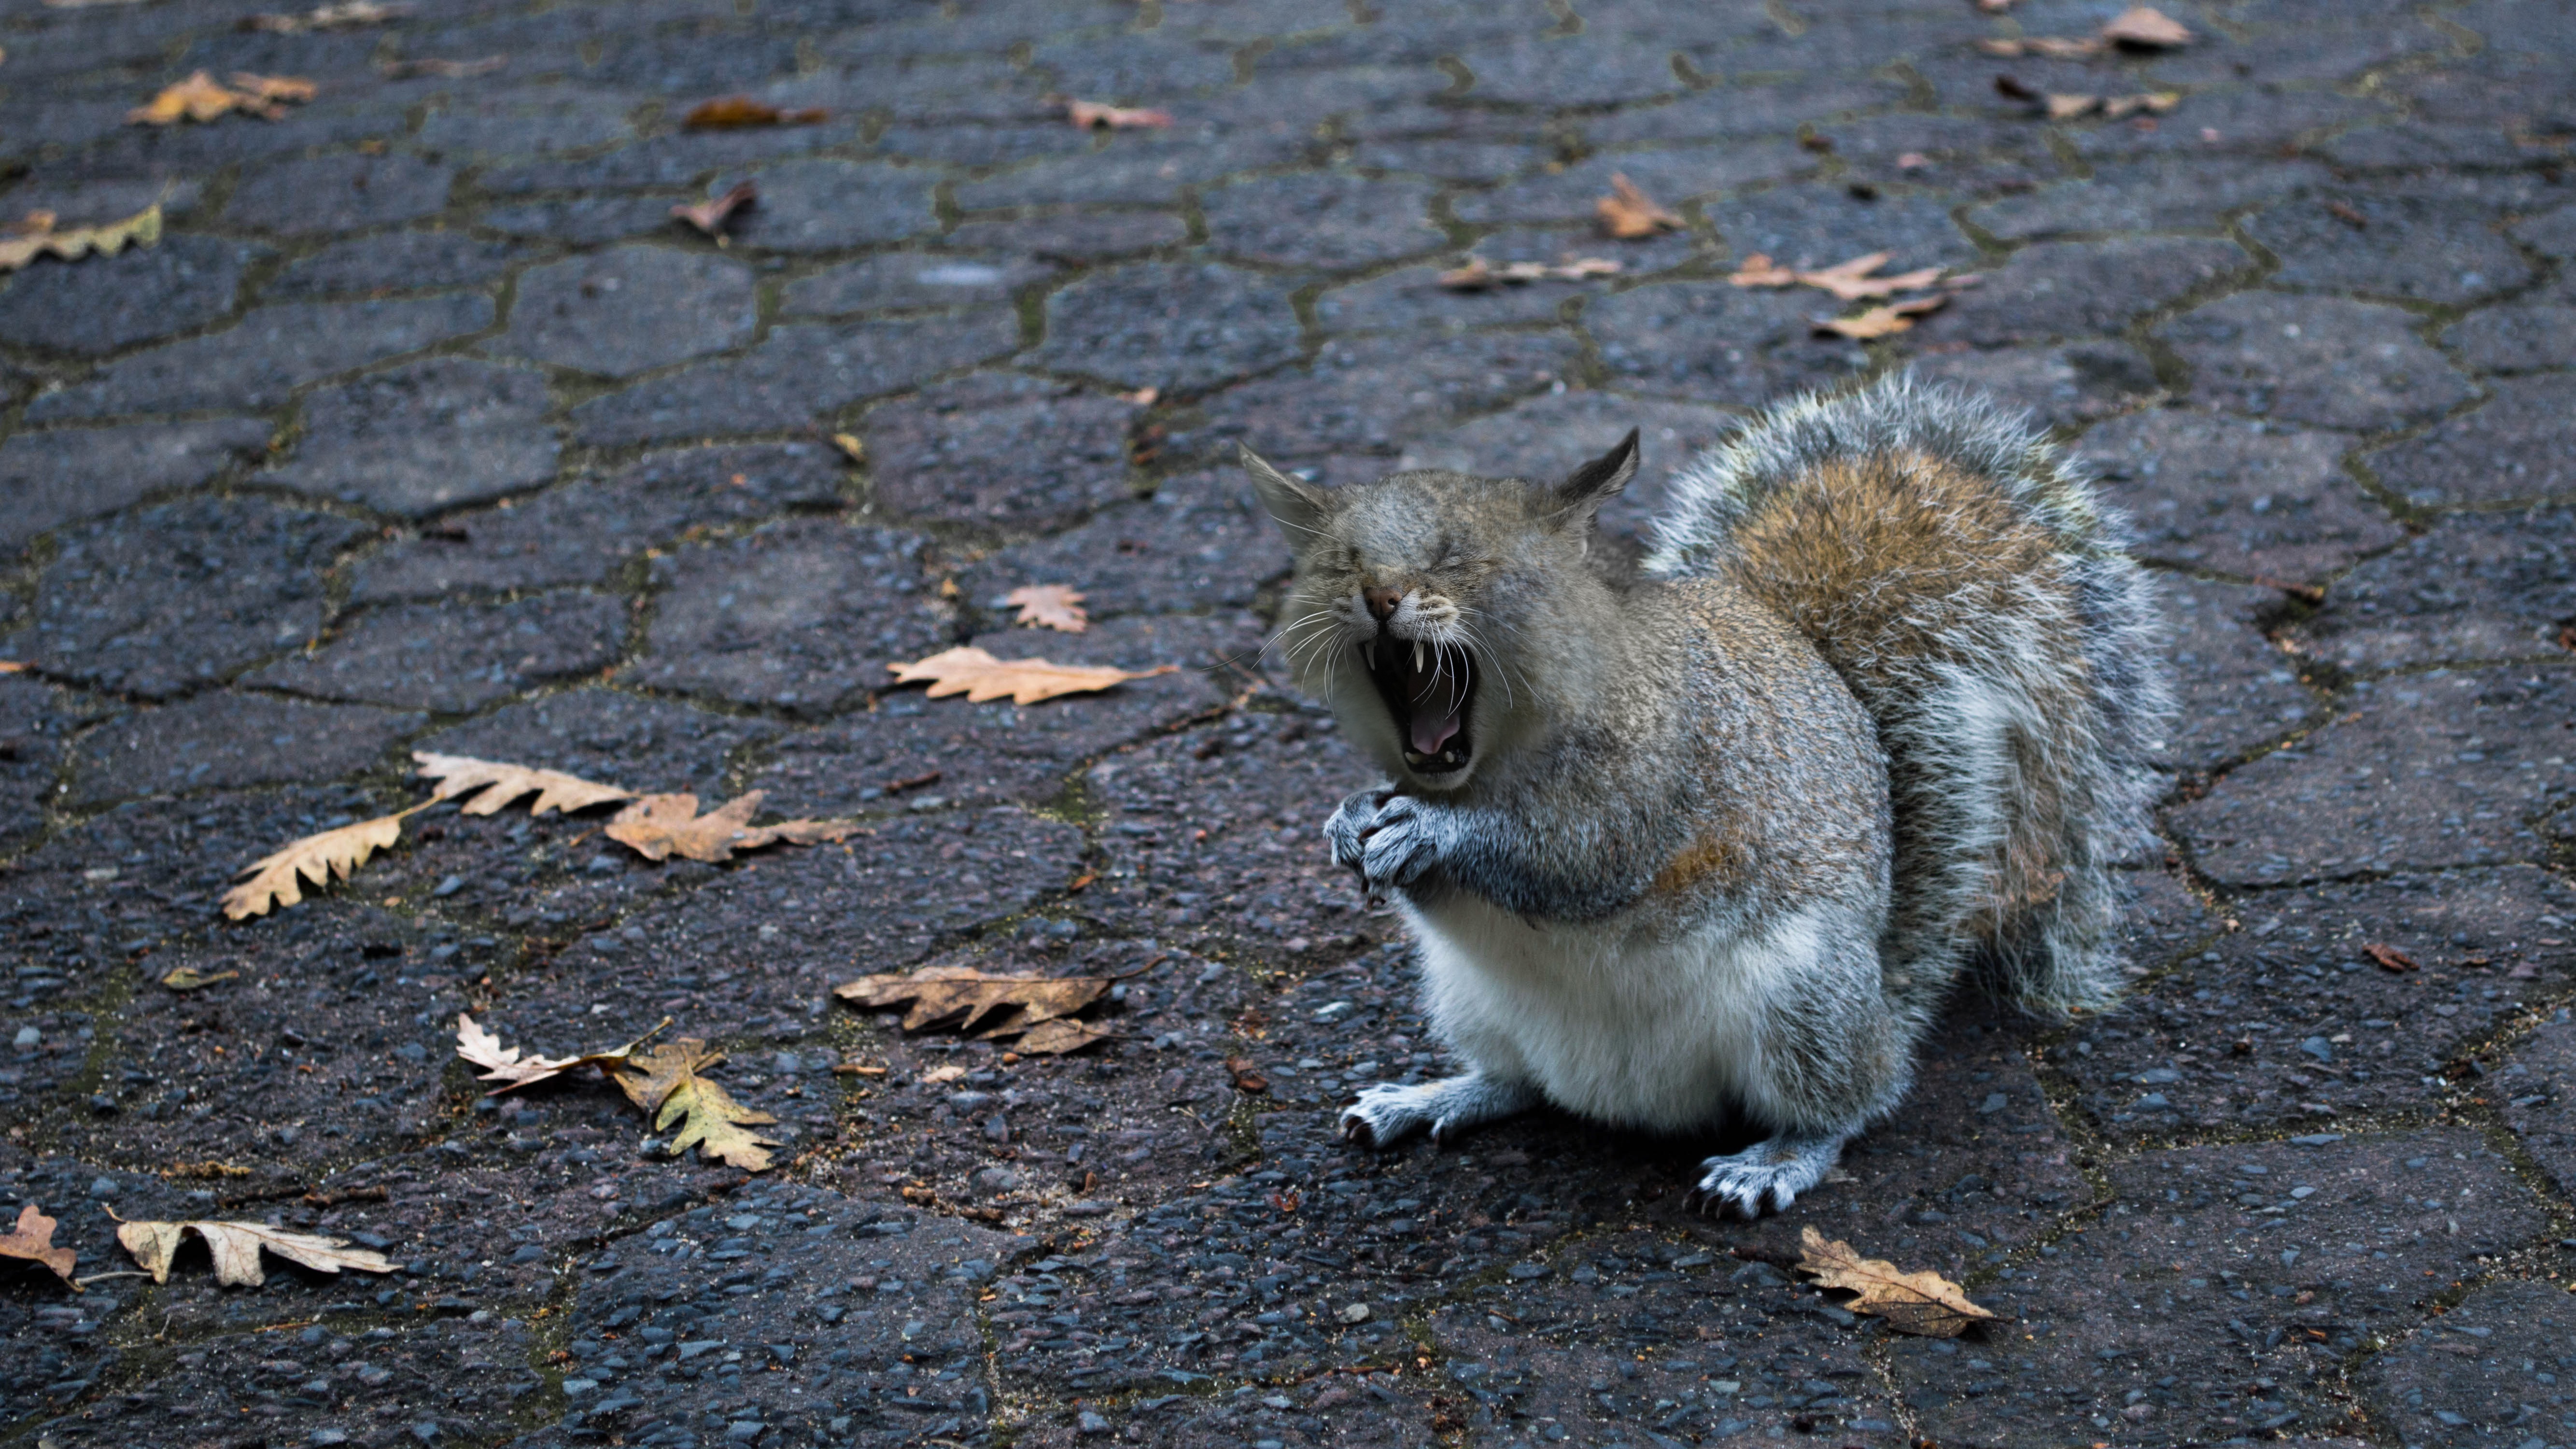
tree, nature, open, animal, cute, wildlife, fur, cat, foot, mammal, predator, squirrel, garden, rodent, fauna, climb, yawn, furry, vertebrate, chipmunk, tired, nager, tooth, animal world, pride, dear, animal portrait, concerns, cat tongue, squirrel cat